Bobcat

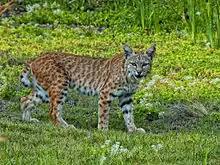
The small tufts on a bobcat's ears are difficult to spot at even moderate distance

"Felis rufa" was the scientific name proposed by Johann Christian Daniel von Schreber in 1777. In the 19th and 20th centuries, the following zoological specimens were described: